Berbice Bridge

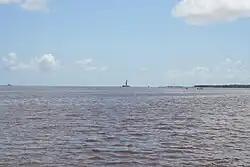
The Berbice Bridge under construction in 2007

The Berbice Bridge is a pontoon bridge over the Berbice River near New Amsterdam in Guyana. The bridge is tolled and was opened on 23 December 2008.